Jen Lancaster

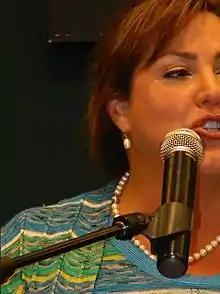
Visiting Barnes & Noble Tribeca for "Tao of Martha" book signing, June 4, 2013.

Jennifer ("Jen") Lancaster (born November 5, 1967) is an American author whose titles have appeared on "The New York Times" Best Seller list.